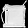
Label: Bag